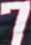
Number: 7